Jörmungandr

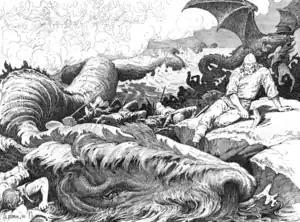
Jörmungandr in the sea during Ragnarök, drawn by the Norwegian illustrator Louis Moe in 1898.

In Norse mythology, Jörmungandr (see Etymology), also known as the Midgard Serpent or World Serpent ("worm of Midgard"), is an unfathomably large and monstrous sea serpent or worm who dwells in the world sea, encircling the Earth (Midgard) and biting its own tail, an example of an ouroboros. As a result of him surrounding Midgard, the beast is referred to as the World Serpent. Jörmungandr releasing his tail is one of the signs of the beginning of Ragnarök.